Ajrak

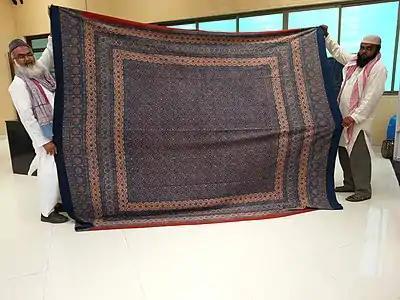

The most commonly observed pattern in Ajrak blocks and hence the fabric is dots between two lines, these dots are of the same radius in almost all the designs. These dots were initially carved out by hands, however later on brass nails were used to fill spaces between the two walls. This aspect is crucial in determining the expertise of the artisan.